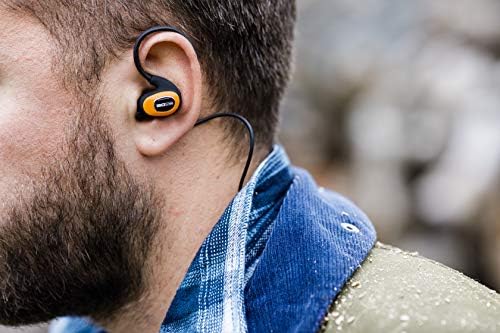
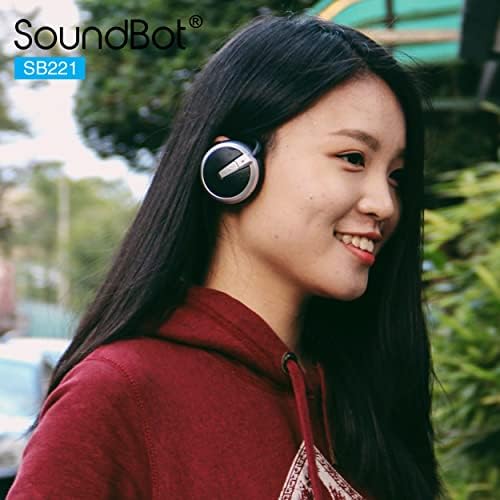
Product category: headphones
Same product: no